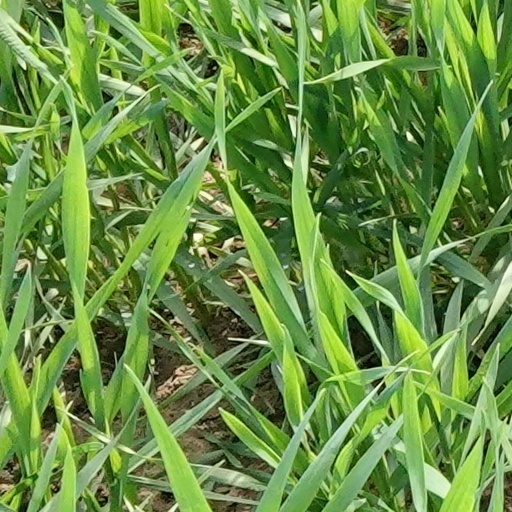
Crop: wheat